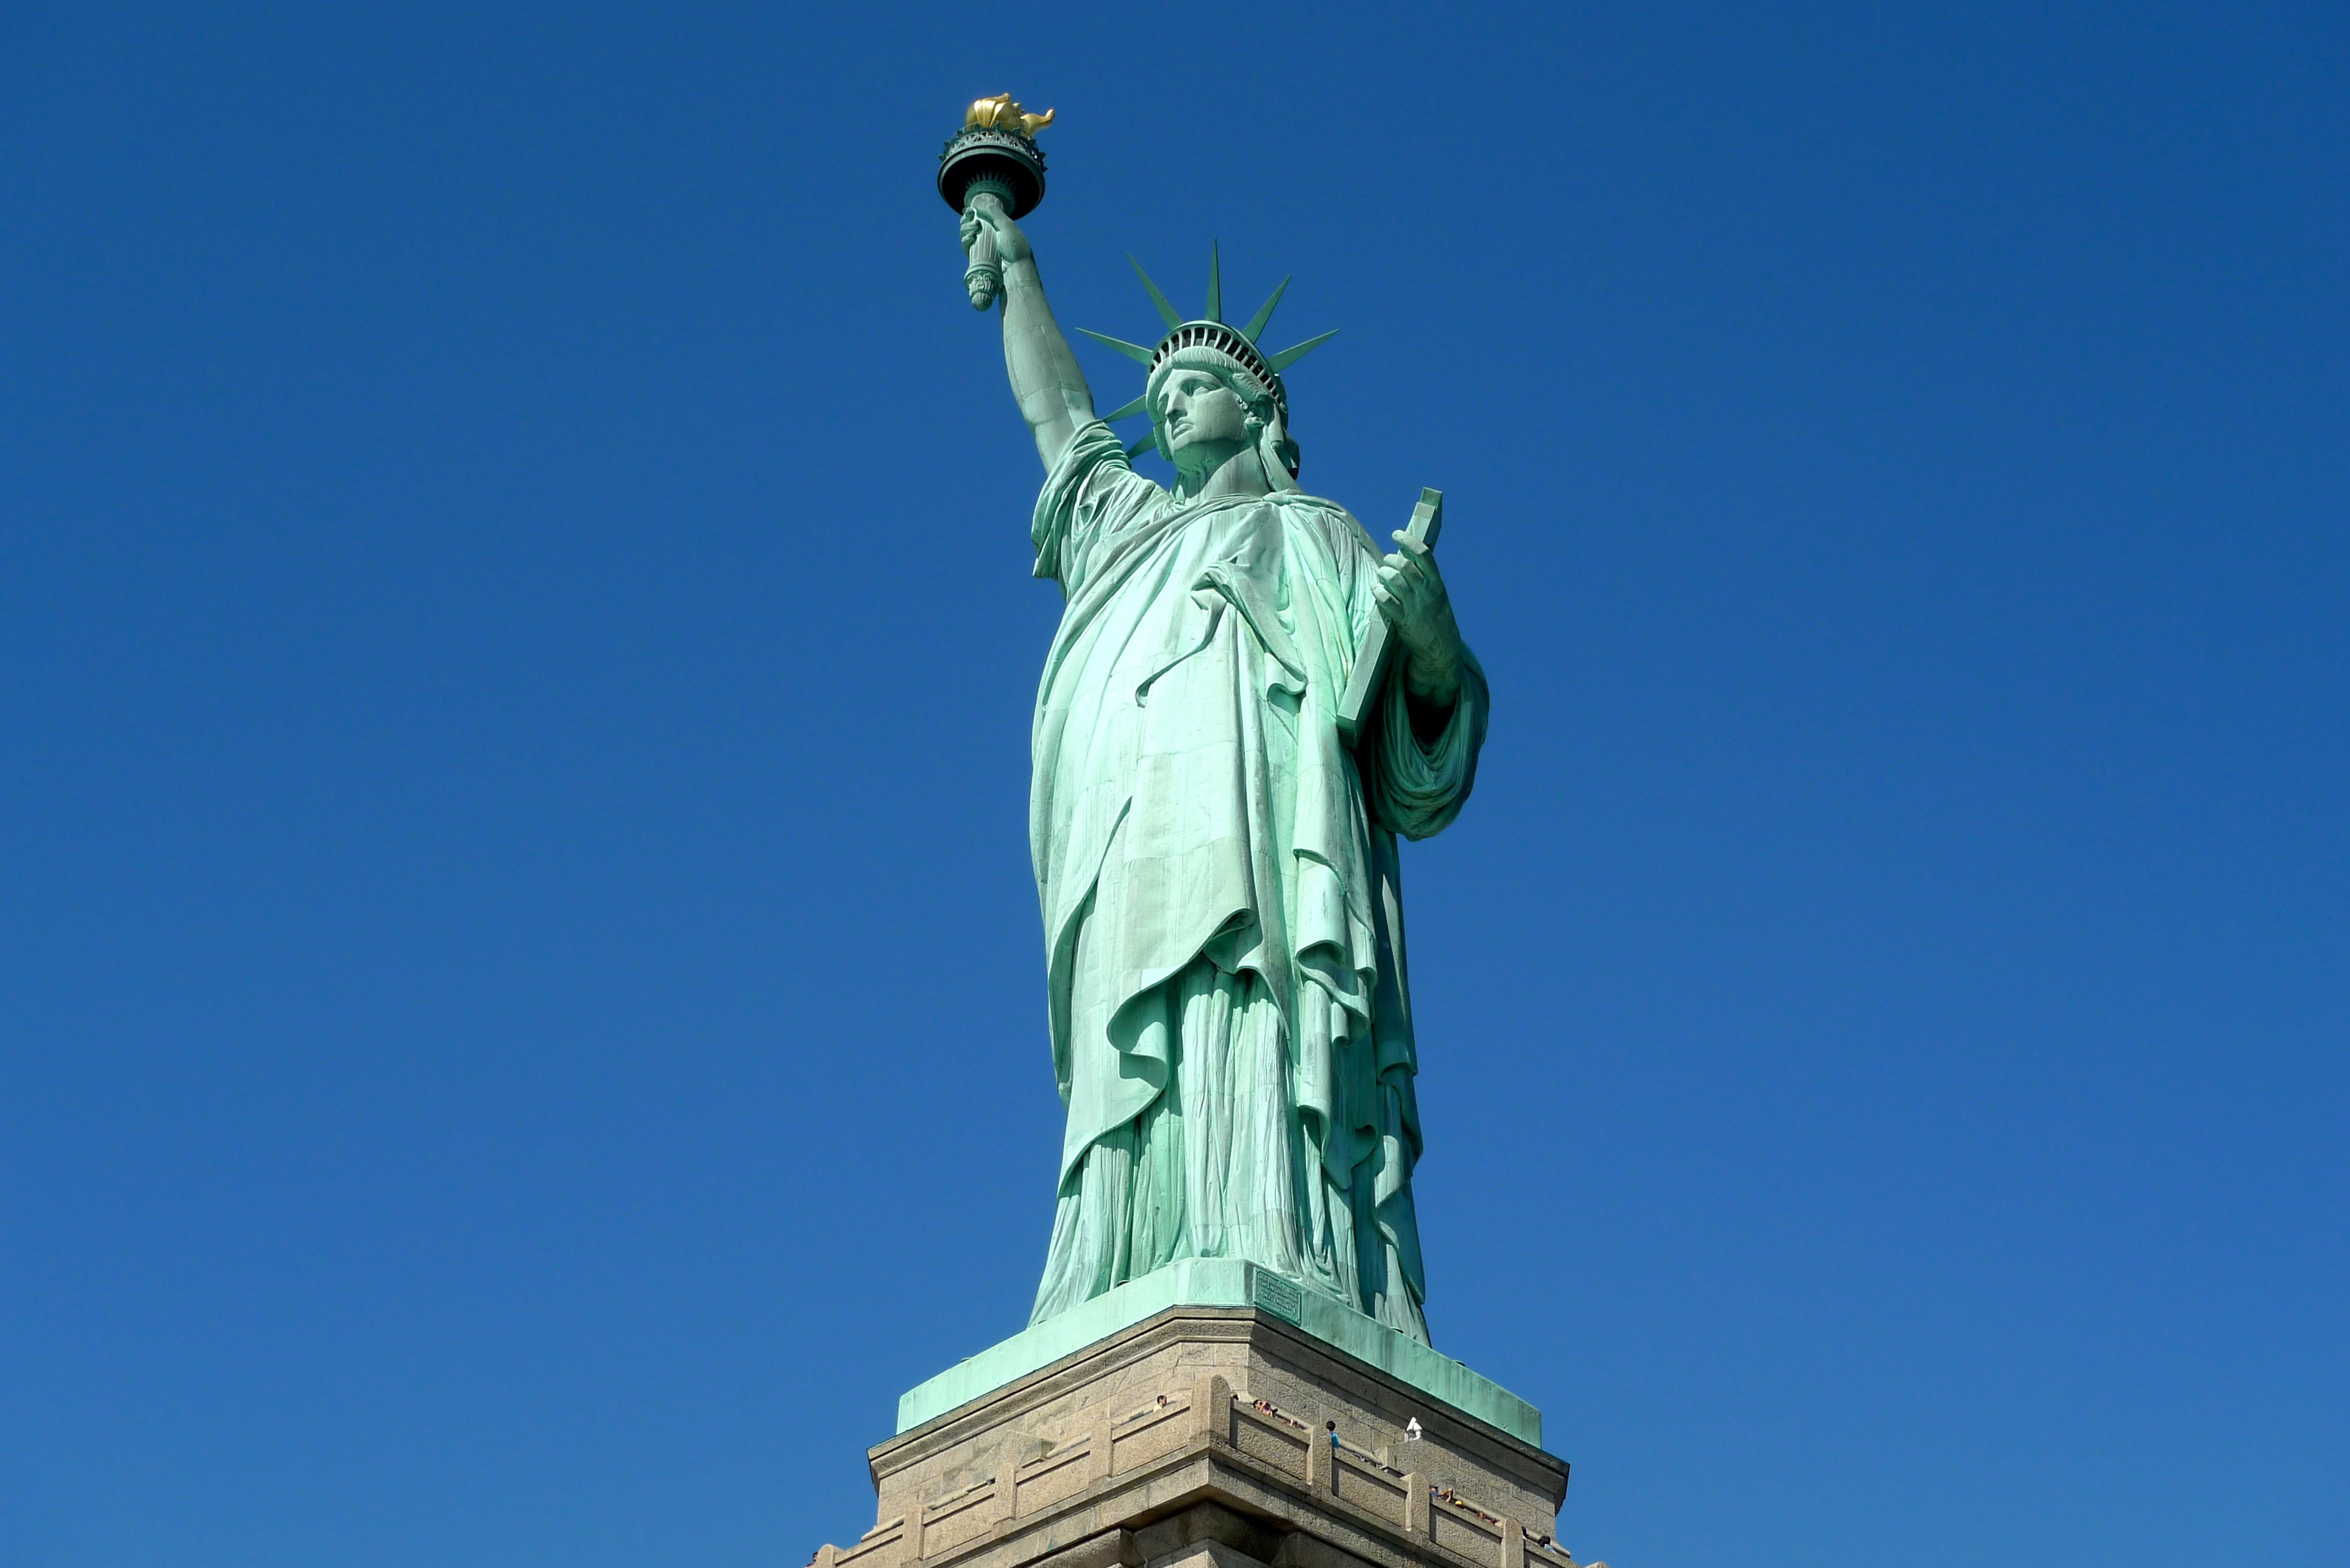
monument, statue, landmark, blue, places of interest, sculpture, art